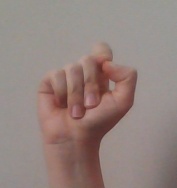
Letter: fa